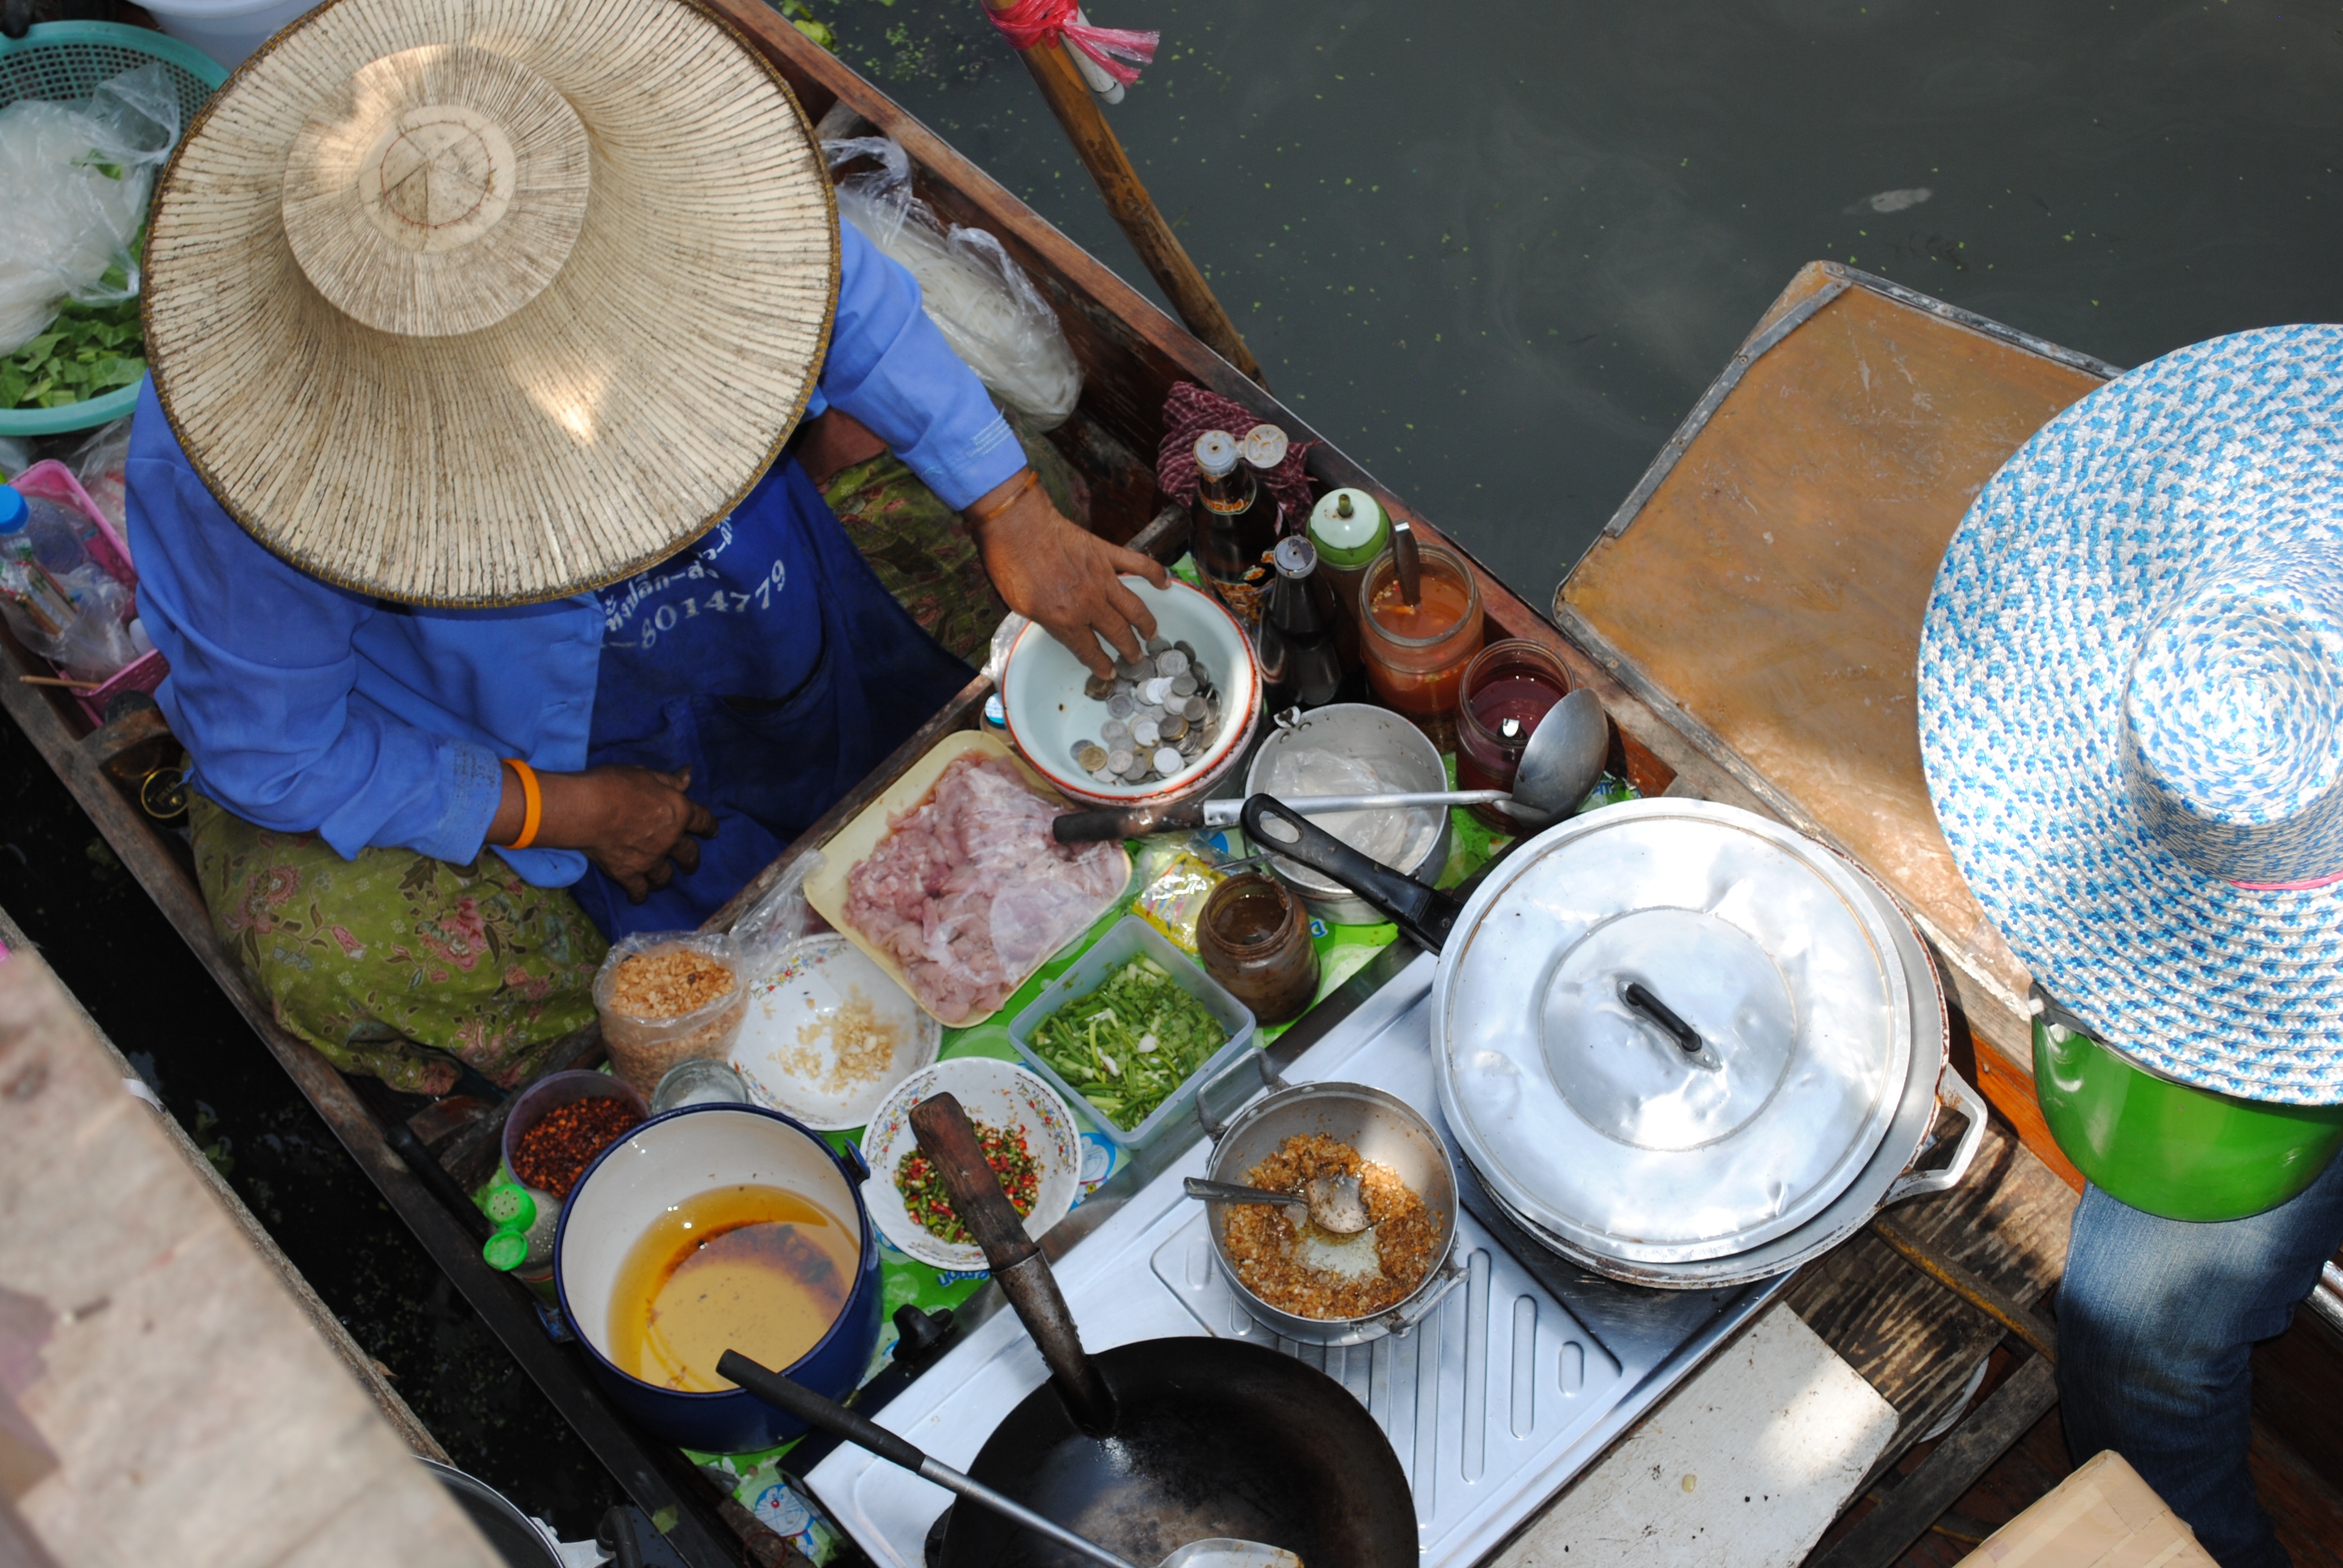
dish, meal, food, ingredient, market, eat, cuisine, thailand, street food, food stall, animal source foods